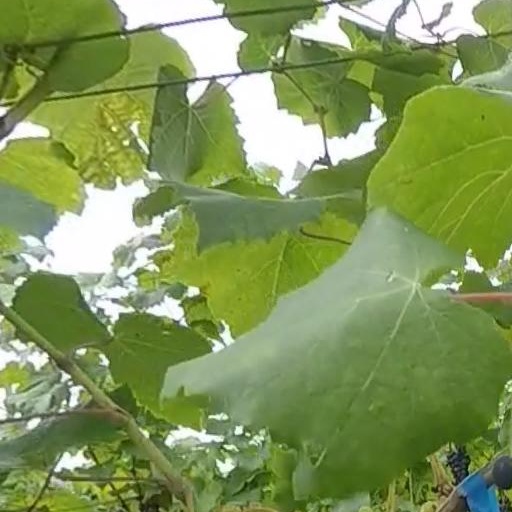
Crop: grape